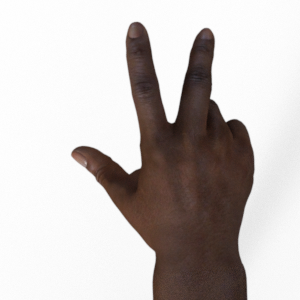
Label: scissors